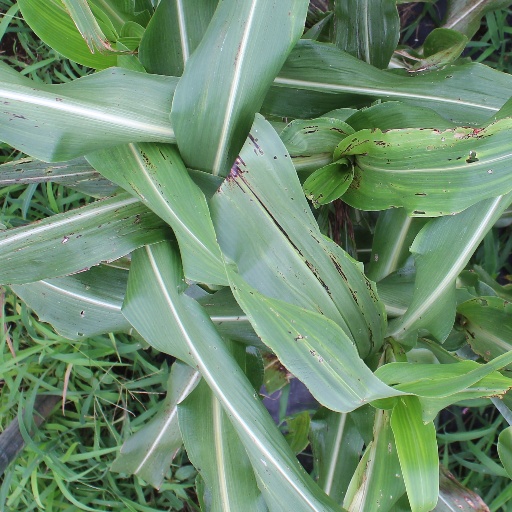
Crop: sorghum